Love & Hip Hop: Miami season 4

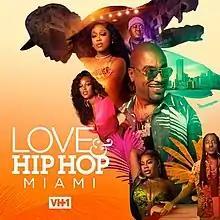
Cover used by the iTunes Store

The fourth season of the reality television series "" first aired on VH1 from August 23, 2021 until October 17, 2022. The show was primarily filmed in Miami, Florida. It is executive produced by Mona Scott-Young and Stephanie R. Gayle for Monami Productions and Lashan Browning, Donna Edge-Rachell, Paris Bauldwin, Daniel Wiener, Brian Schornak, Eric Cyphers and Markus Burns for New Group Productions. Sitarah Pendelton and Phakiso Collins are executive producers for VH1.